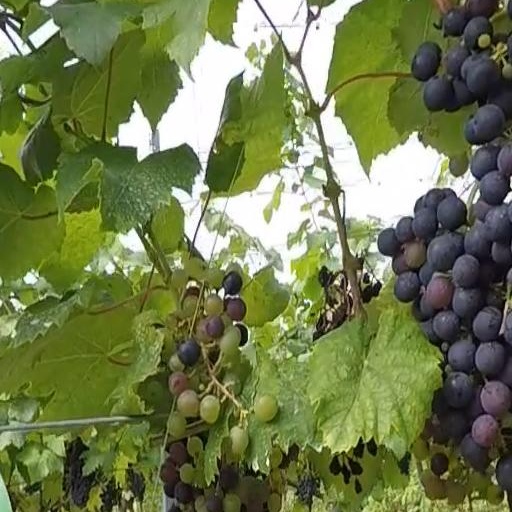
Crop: grape